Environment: real
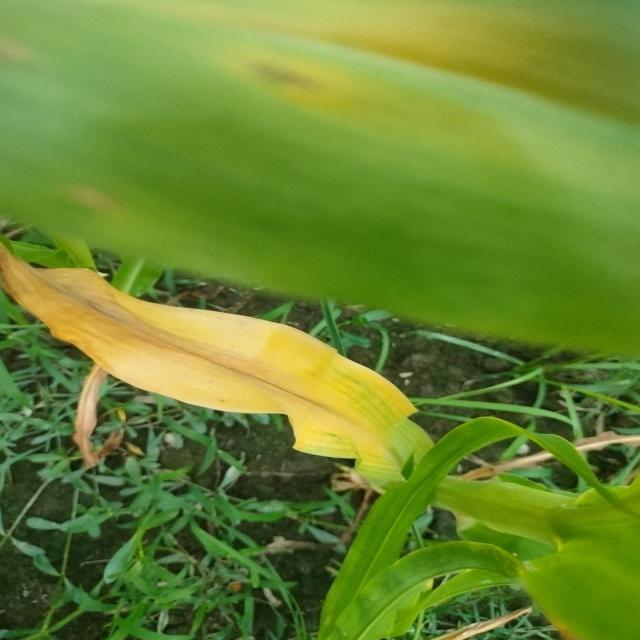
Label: nitrogen_deficiency